Handwashing in Judaism

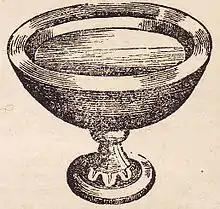
1890 illustration of laver in the Temple

A blessing is prescribed over handwashing before eating bread and when one wakes up from sleep in the morning. Maimonides prescribes saying the blessing "before" one actually pours water over his hands, as brought down by the Code of Jewish Law, and the Talmud requiring that for all of the commandments the recitation of the blessing must be made prior. For some, the custom has developed to recite the blessing only after he has poured water over his hands and rubbed them together while they are raised in the air to the height of their chin before drying them with a towel.